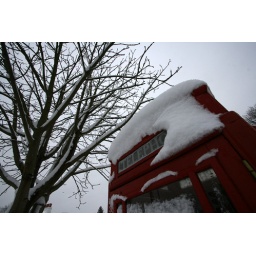
Twickenham Green phone box in snow